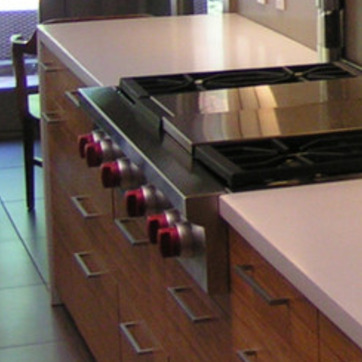
Material: metal